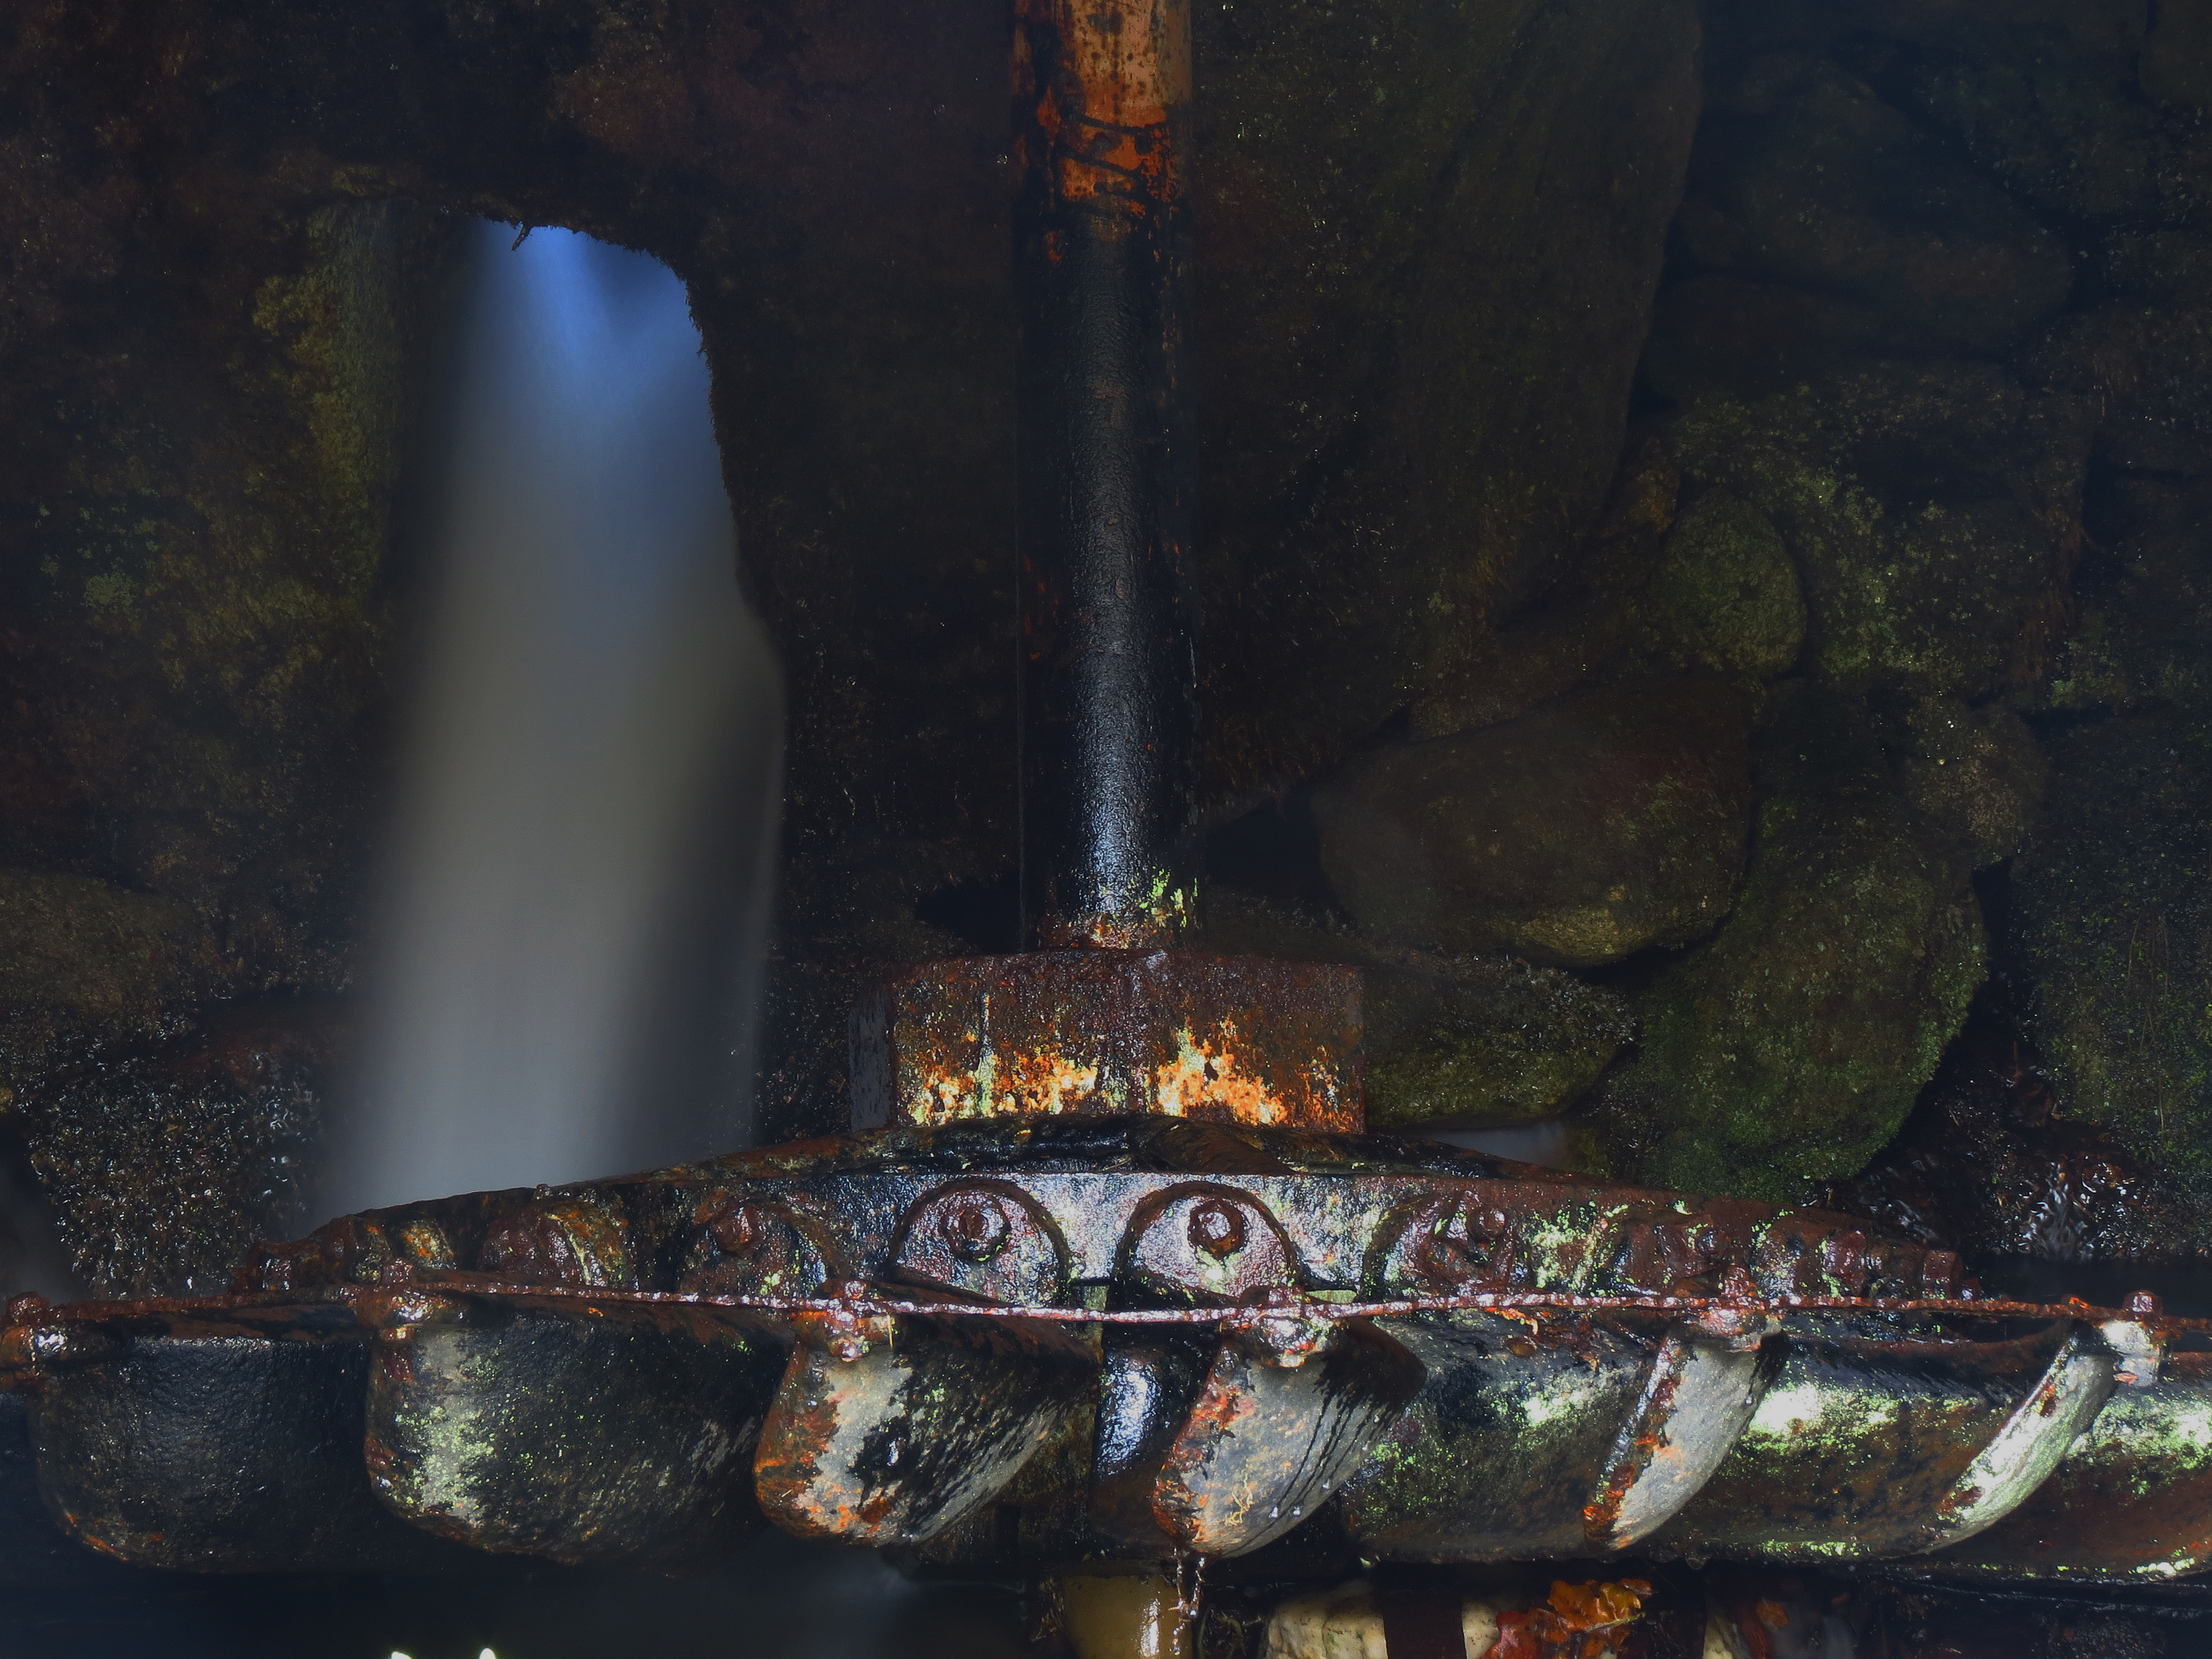
light, reflection, darkness, still life, painting, spain, temple, lama, galicia, pontevedra, cruceiro, espana, ggl1, gaby1, alama, rutadaliberdade, canonsx40hs, riobarbeira, mui o, arquitecturatradicionalgalega